Sancy

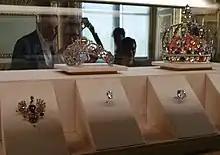

Facing financial difficulties, de Sancy was forced to sell the diamond to King James VI and I in March 1605 when it is thought the "Sancy" acquired its name. It weighed 53 carats and cost 60,000 French crowns. De Sancy's brother, Robert de Harlay, Baron of Monglat, and his cousin Christophe de Harlay, Count of Beaumont, the French ambassador in London handled the sale. It was described in the Tower of London's 1605 Inventory of Jewels as "...one fayre dyamonde, cut in fawcetts, bought of Sauncy." James had it set into the Mirror of Great Britain, with diamonds from the Great H of Scotland.